Cirrus cloud

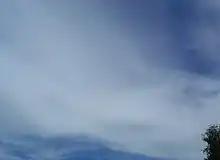
Cirrostratus cloud

Cirrocumulus clouds form in sheets or patches and do not cast shadows. They commonly appear in regular, rippling patterns or in rows of clouds with clear areas between. Cirrocumulus are, like other members of the cumuliform category, formed via convective processes. Significant growth of these patches indicates high-altitude instability and can signal the approach of poorer weather. The ice crystals in the bottoms of cirrocumulus clouds tend to be in the form of hexagonal cylinders. They are not solid, but instead tend to have stepped funnels coming in from the ends. Towards the top of the cloud, these crystals have a tendency to clump together. These clouds do not last long, and they tend to change into cirrus because as the water vapor continues to deposit on the ice crystals, they eventually begin to fall, destroying the upward convection. The cloud then dissipates into cirrus. Cirrocumulus clouds come in four species: "stratiformis", "lenticularis", "castellanus", and "floccus". They are iridescent when the constituent supercooled water droplets are all about the same size.